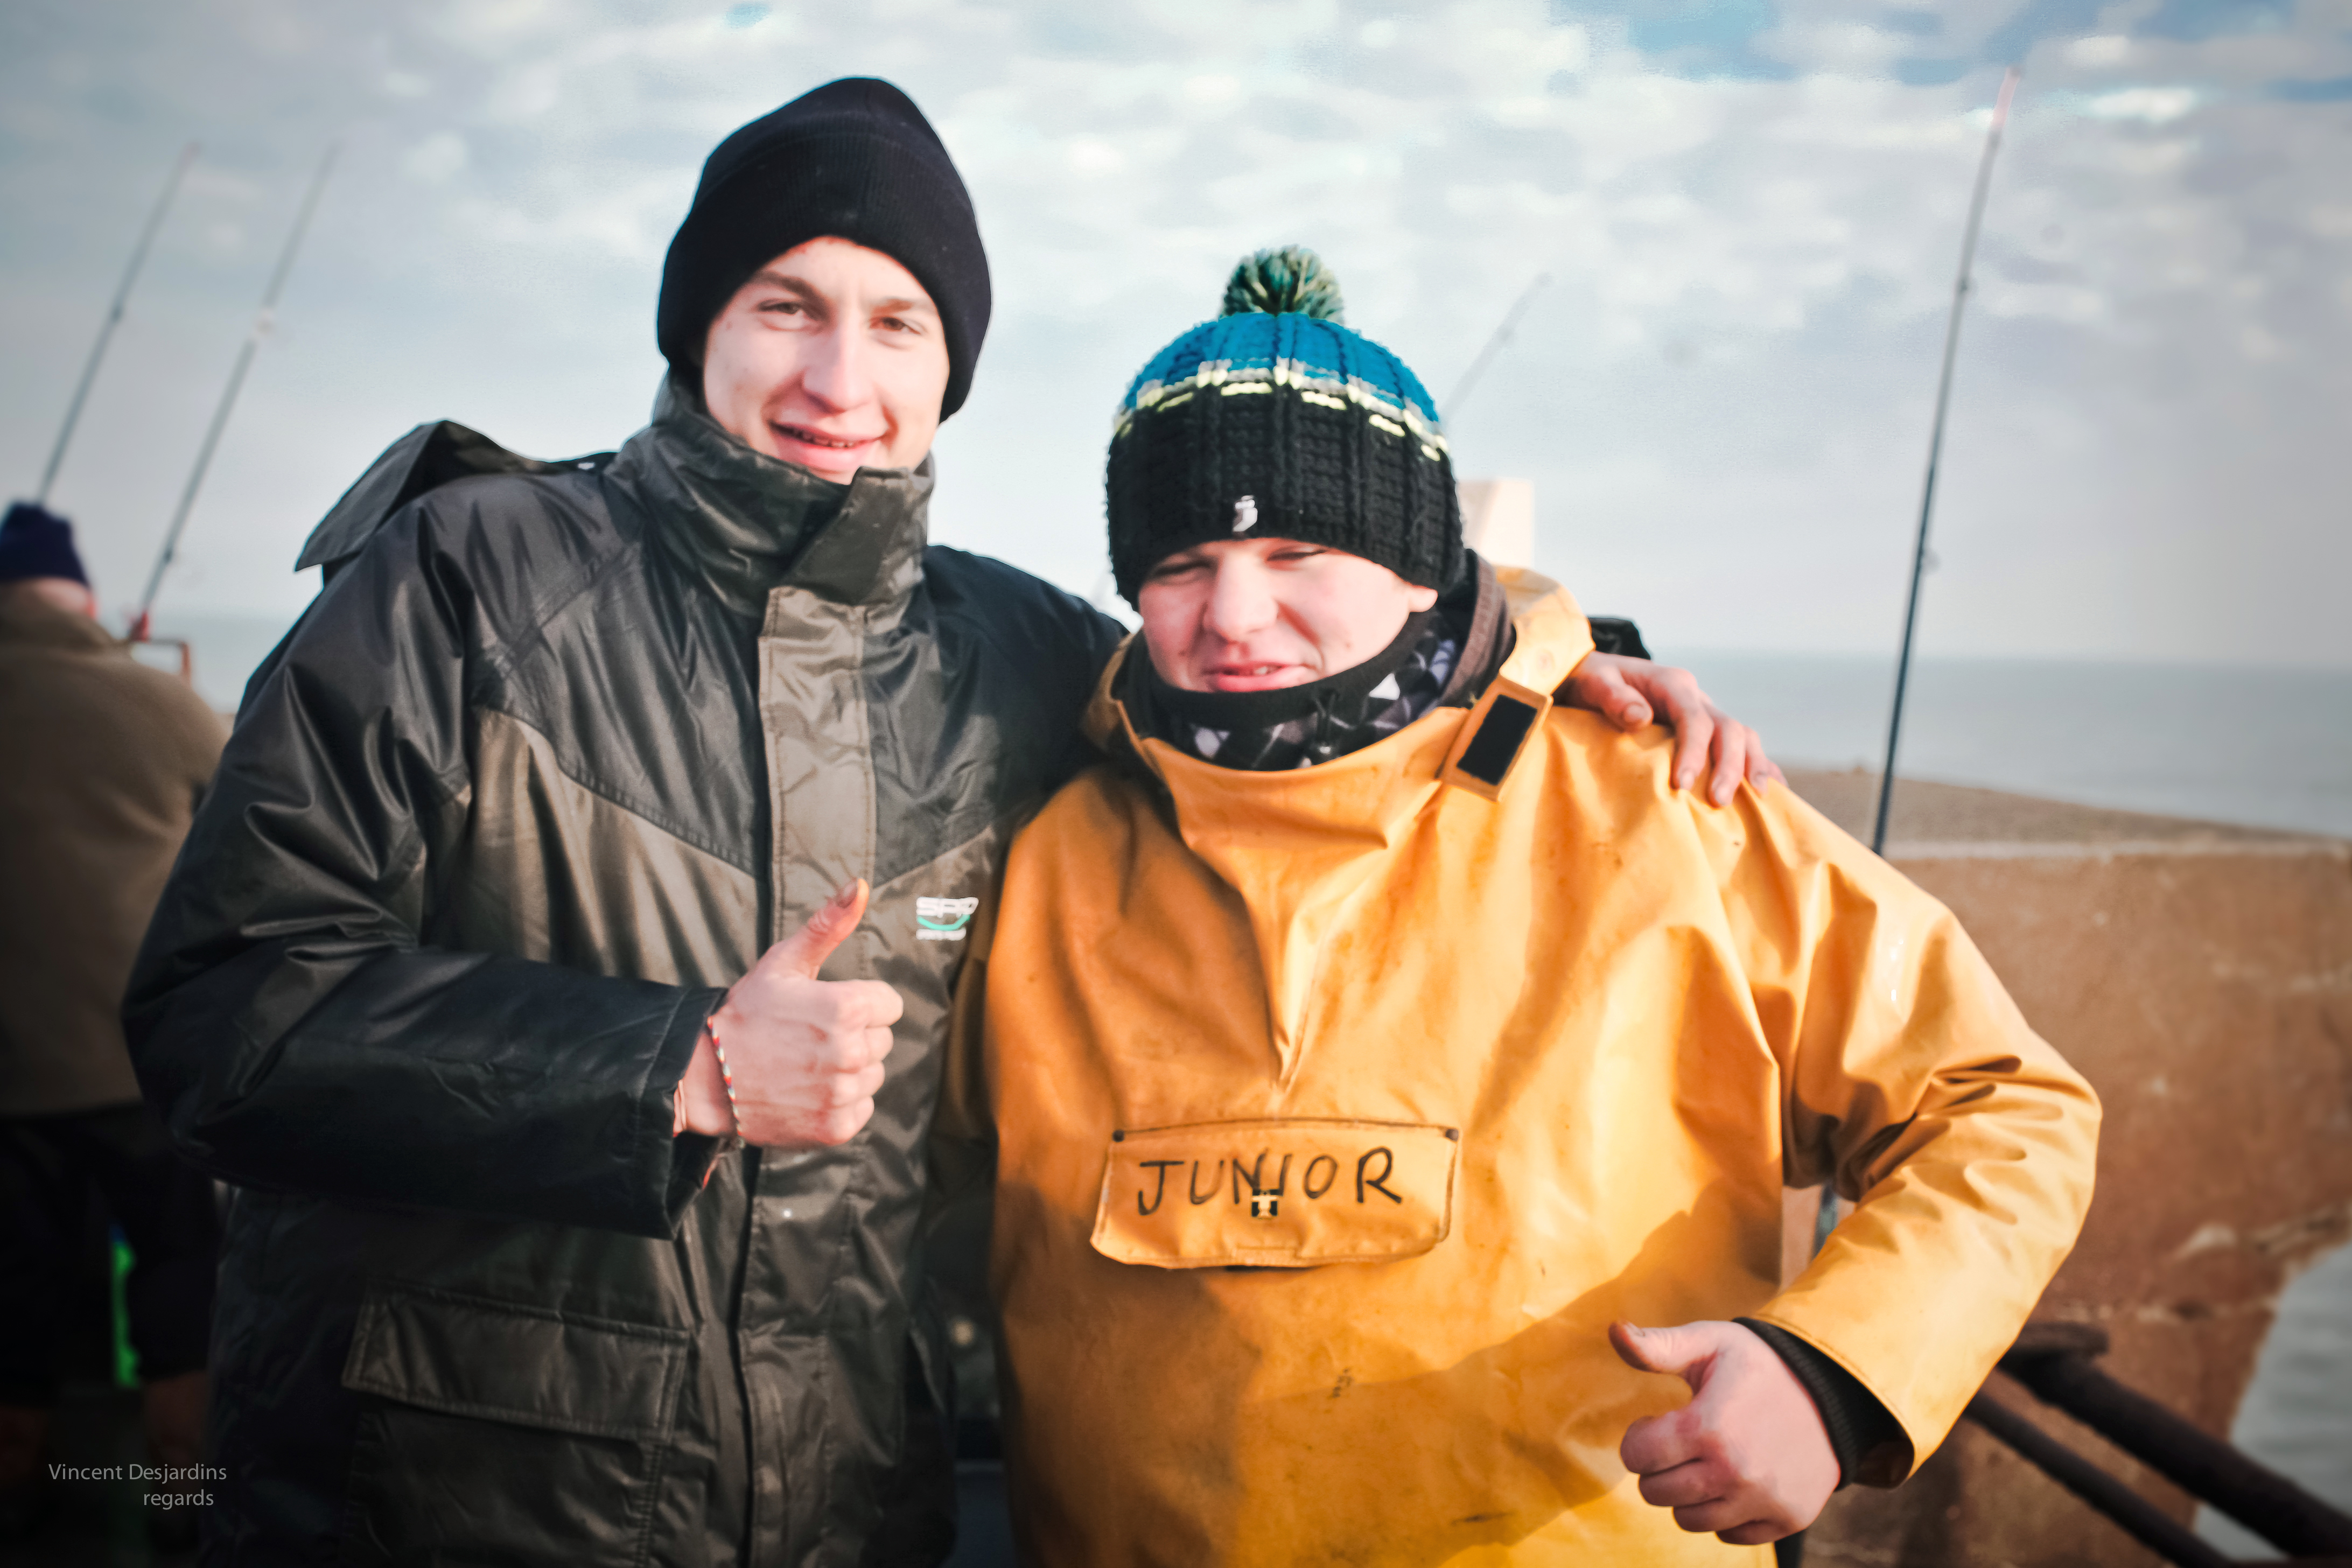
winter, recreation, ice, fishing, fish, headgear, product, fun, vertebrate, cod, personal protective equipment